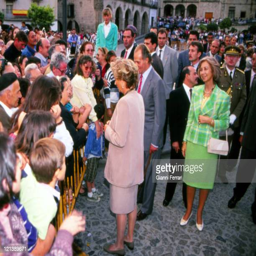
monarch and sofia and noble person greeting a group of people